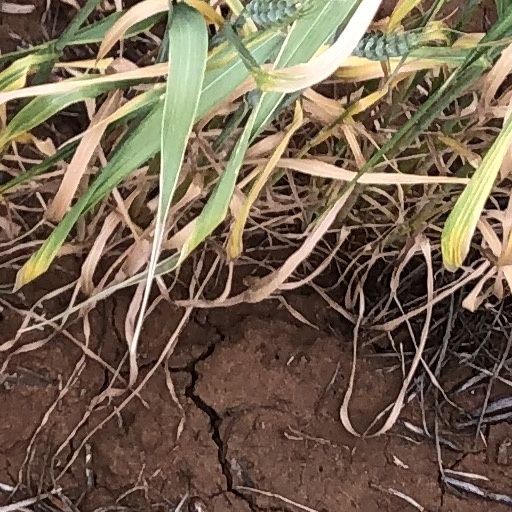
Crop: wheat